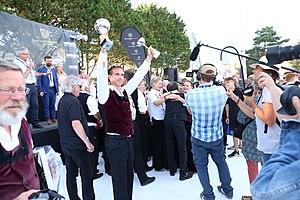
Annonce des résultats et remise des prix du championnat national des bagadoù 2018 (2e et 4e catégorie) organisé par Sonerion dans le cadre du festival interceltique de Lorient le 4 août 2018.
Le Bagad Bourbriac est un bagad de la ville de Bourbriac, créé en 1953 par plusieurs sonneurs dont Étienne Rivoallan et Georges Cadoudal. Il marque le début de l'histoire du mouvement des bagadoù par son style issu du terroir traditionnel. Le bagad se dissout à la fin des années 1960.